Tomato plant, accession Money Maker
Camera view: vertical (180 deg); turntable rotation: 90 degrees
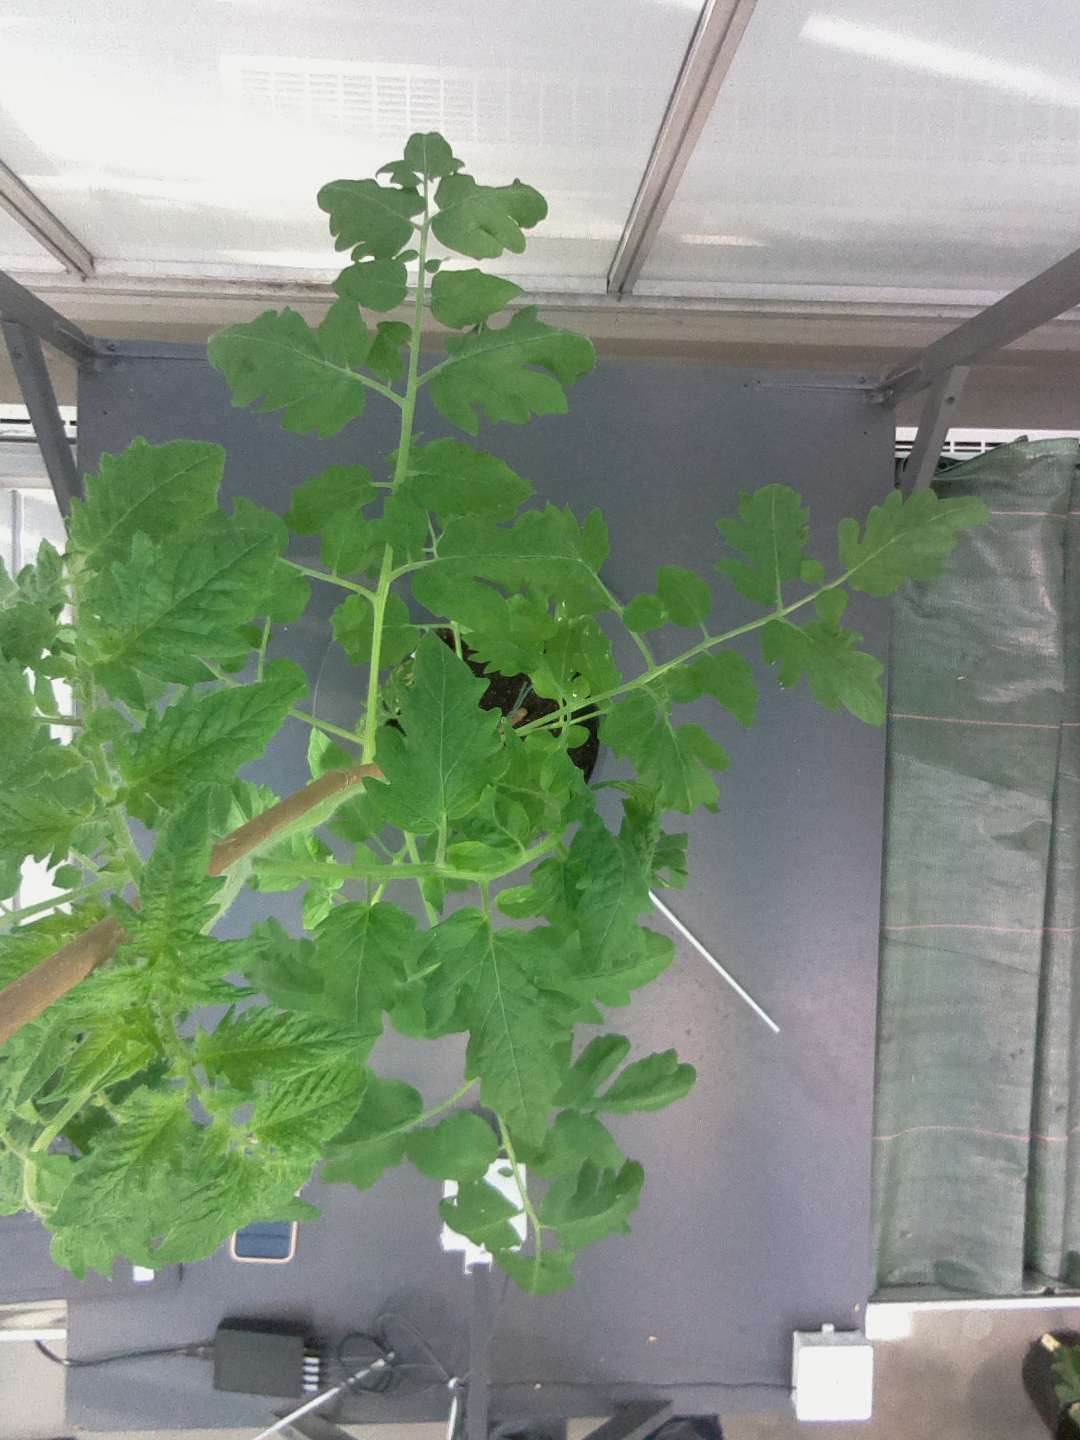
BBCH growth stage 60: First flowers open